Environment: real
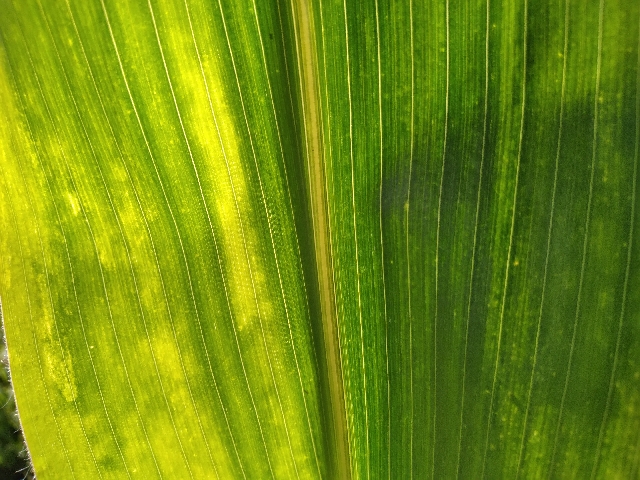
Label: lethal_necrosis